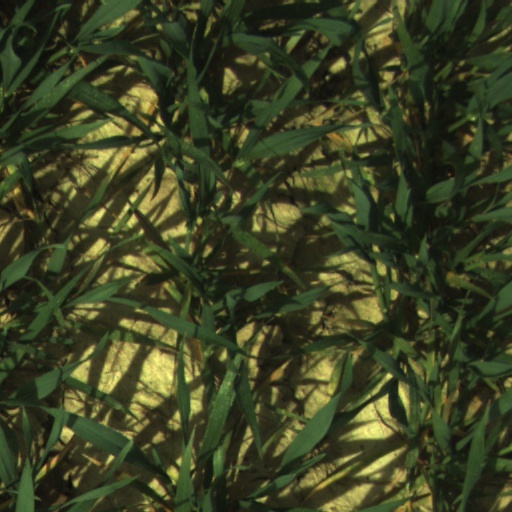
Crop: wheat